Józef Jarzębowski

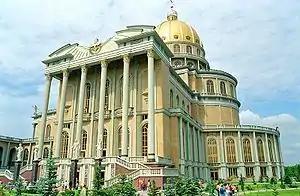
New home of the "ks. Józef Jarzębowski Museum" at Licheń Stary in Poland

In 1953 Jarzębowski became spiritual leader of the Marian community and headmaster of the educational foundation that was Divine Mercy College. It became a religious and cultural centre for Poles in the South of England and beyond, hosting large numbers of visitors on feast days, especially at Pentecost. Although the priests formed the backbone of the College staff, they were complemented by secular women and men teachers, supported by a parents' association, the broader Friends of Fawley Court and frequent visitations from high-ranking prelates. Among the alumni of the school is the writer, broadcaster and art critic, Waldemar Januszczak.